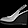
Label: Sandal